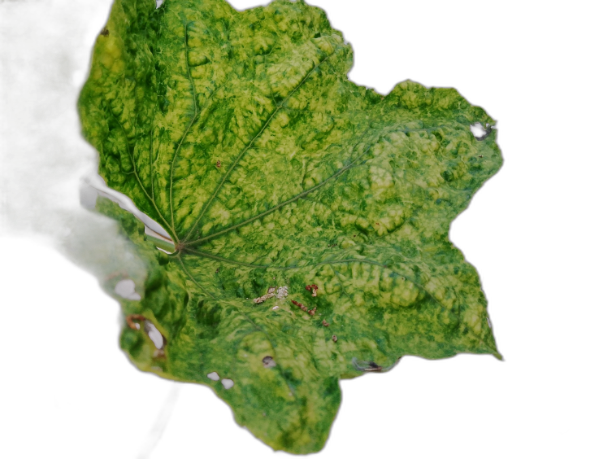
Crop: Zucchini
Label: Yellow_Mosaic_Virus